Science in the Age of Enlightenment

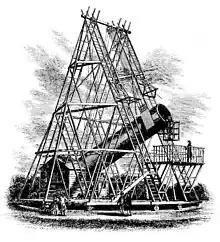
William Herschel's 40 foot (12 m) telescope

During the Enlightenment era, women were excluded from scientific societies, universities and learned professions. Women were educated, if at all, through self-study, tutors, and by the teachings of more open-minded fathers. With the exception of daughters of craftsmen, who sometimes learned their father's profession by assisting in the workshop, learned women were primarily part of elite society. A consequence of the exclusion of women from societies and universities that prevented much independent research was their inability to access scientific instruments, such as the microscope. In fact, restrictions were so severe in the 18th century that women, including midwives, were forbidden to use forceps. That particular restriction exemplified the increasingly constrictive, male-dominated medical community. Over the course of the 18th century, male surgeons began to assume the role of midwives in gynaecology. Some male satirists also ridiculed scientifically minded women, describing them as neglectful of their domestic role. The negative view of women in the sciences reflected the sentiment apparent in some Enlightenment texts that women need not, nor ought to be educated; the opinion is exemplified by Jean-Jacques Rousseau in "Émile":